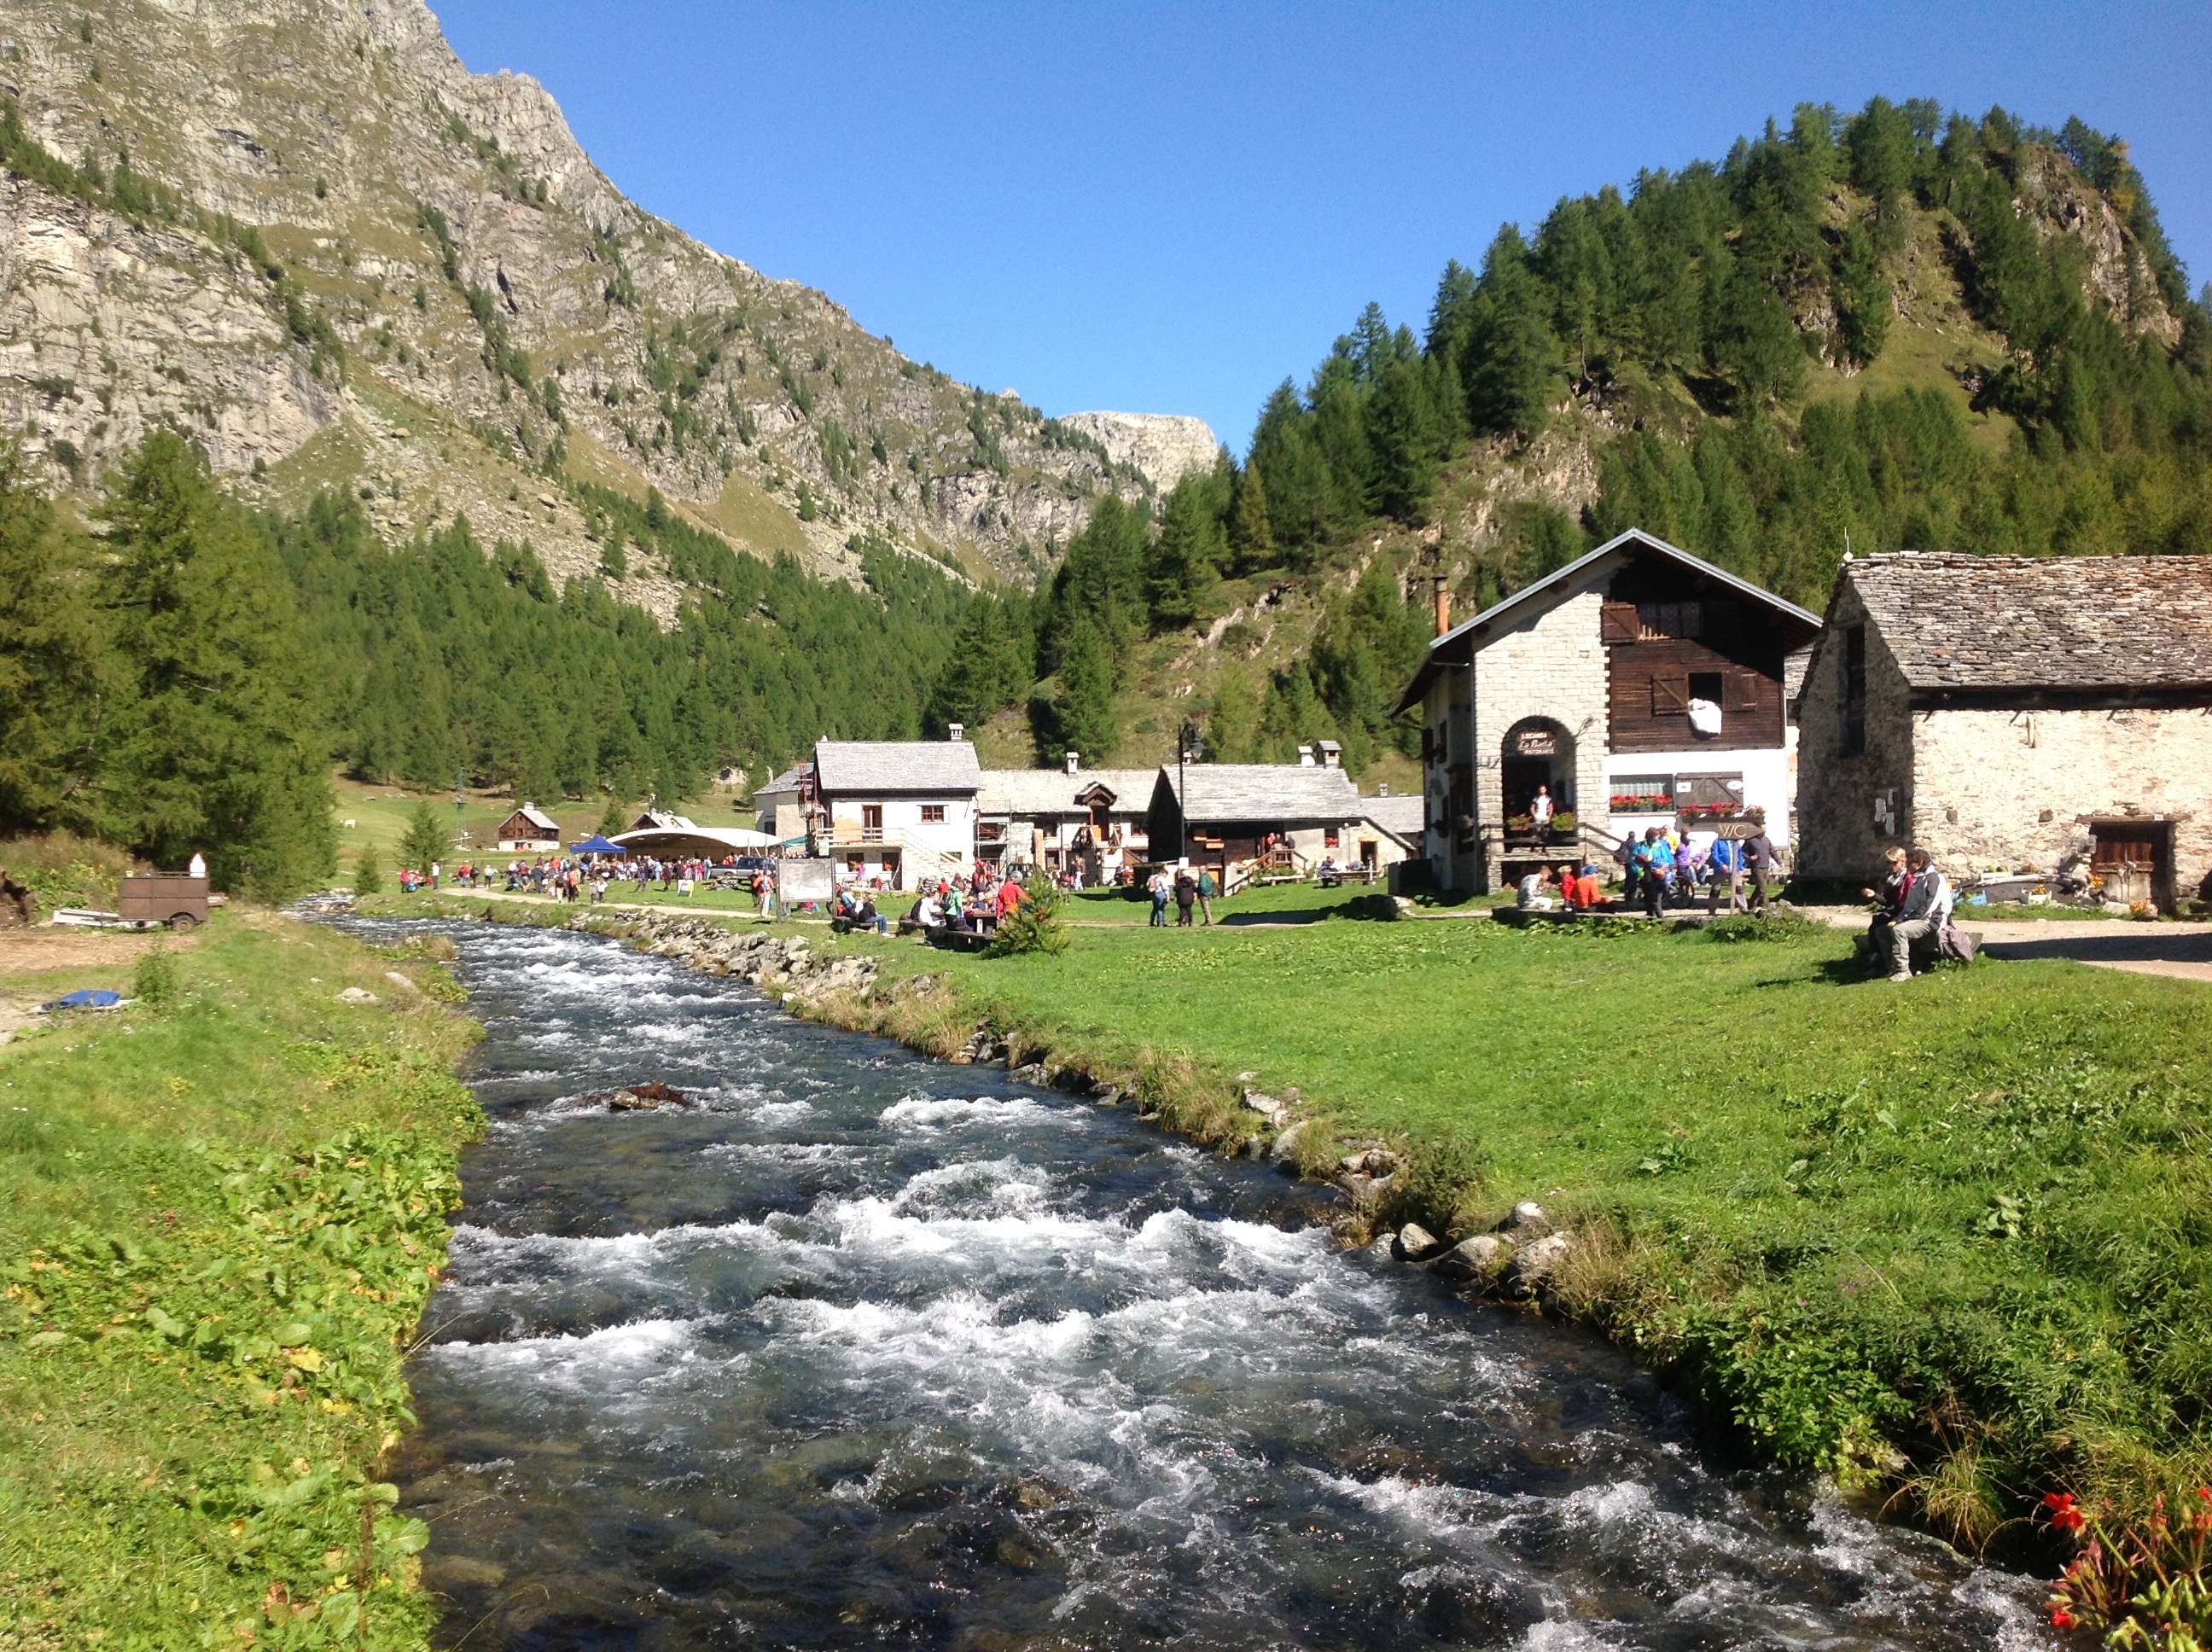
landscape, grass, wilderness, walking, mountain, hiking, adventure, river, valley, mountain range, village, stream, backpacking, torrent, feast, meadows, landform, mountainous landforms, geological phenomenon, devero